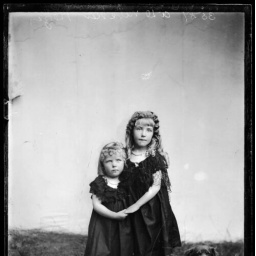
Two girls are standing with their arms around each other, with a dog standing near them. The photograph is a studio portrait